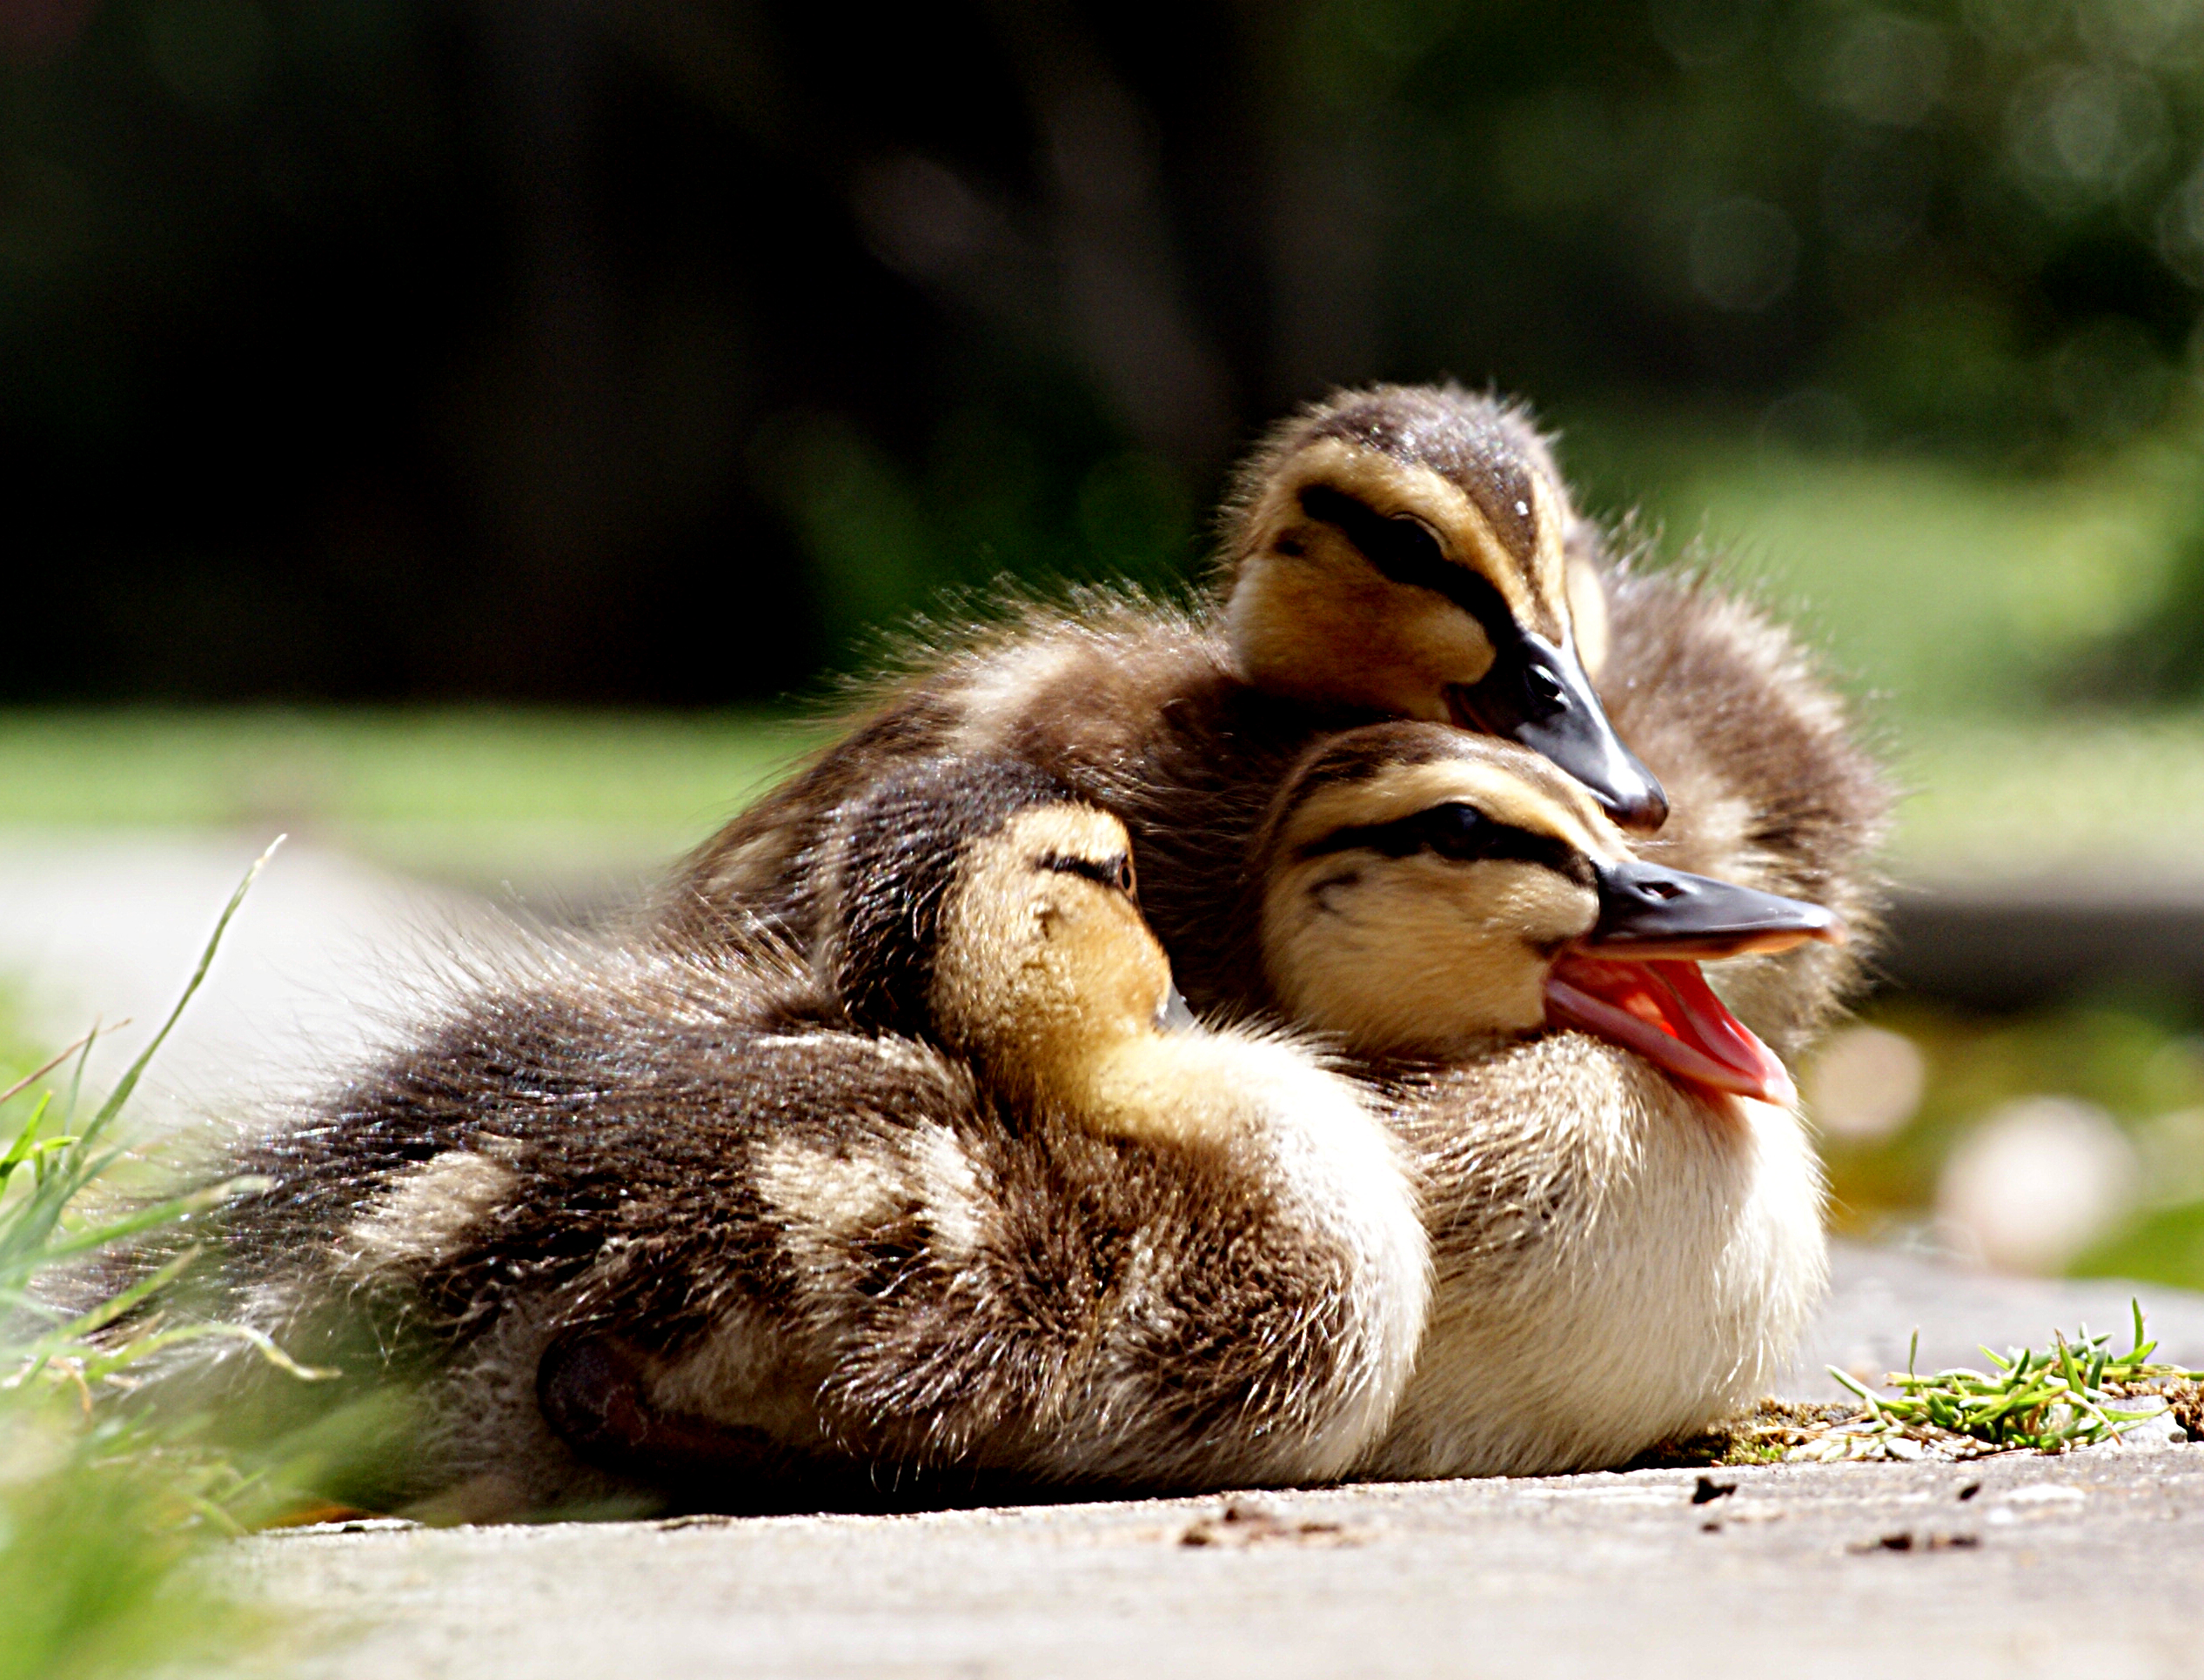
nature, bird, wing, cute, wildlife, beak, baby, fauna, poultry, duck, duckling, vertebrate, waterfowl, fuffly, water bird, mallard, ducks geese and swans